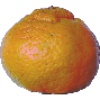
Label: mandarine